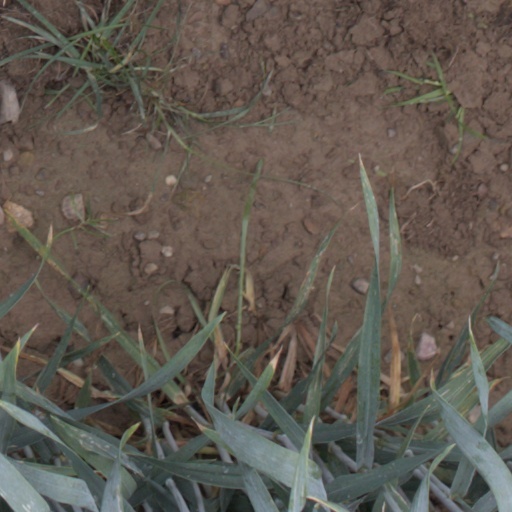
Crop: wheat